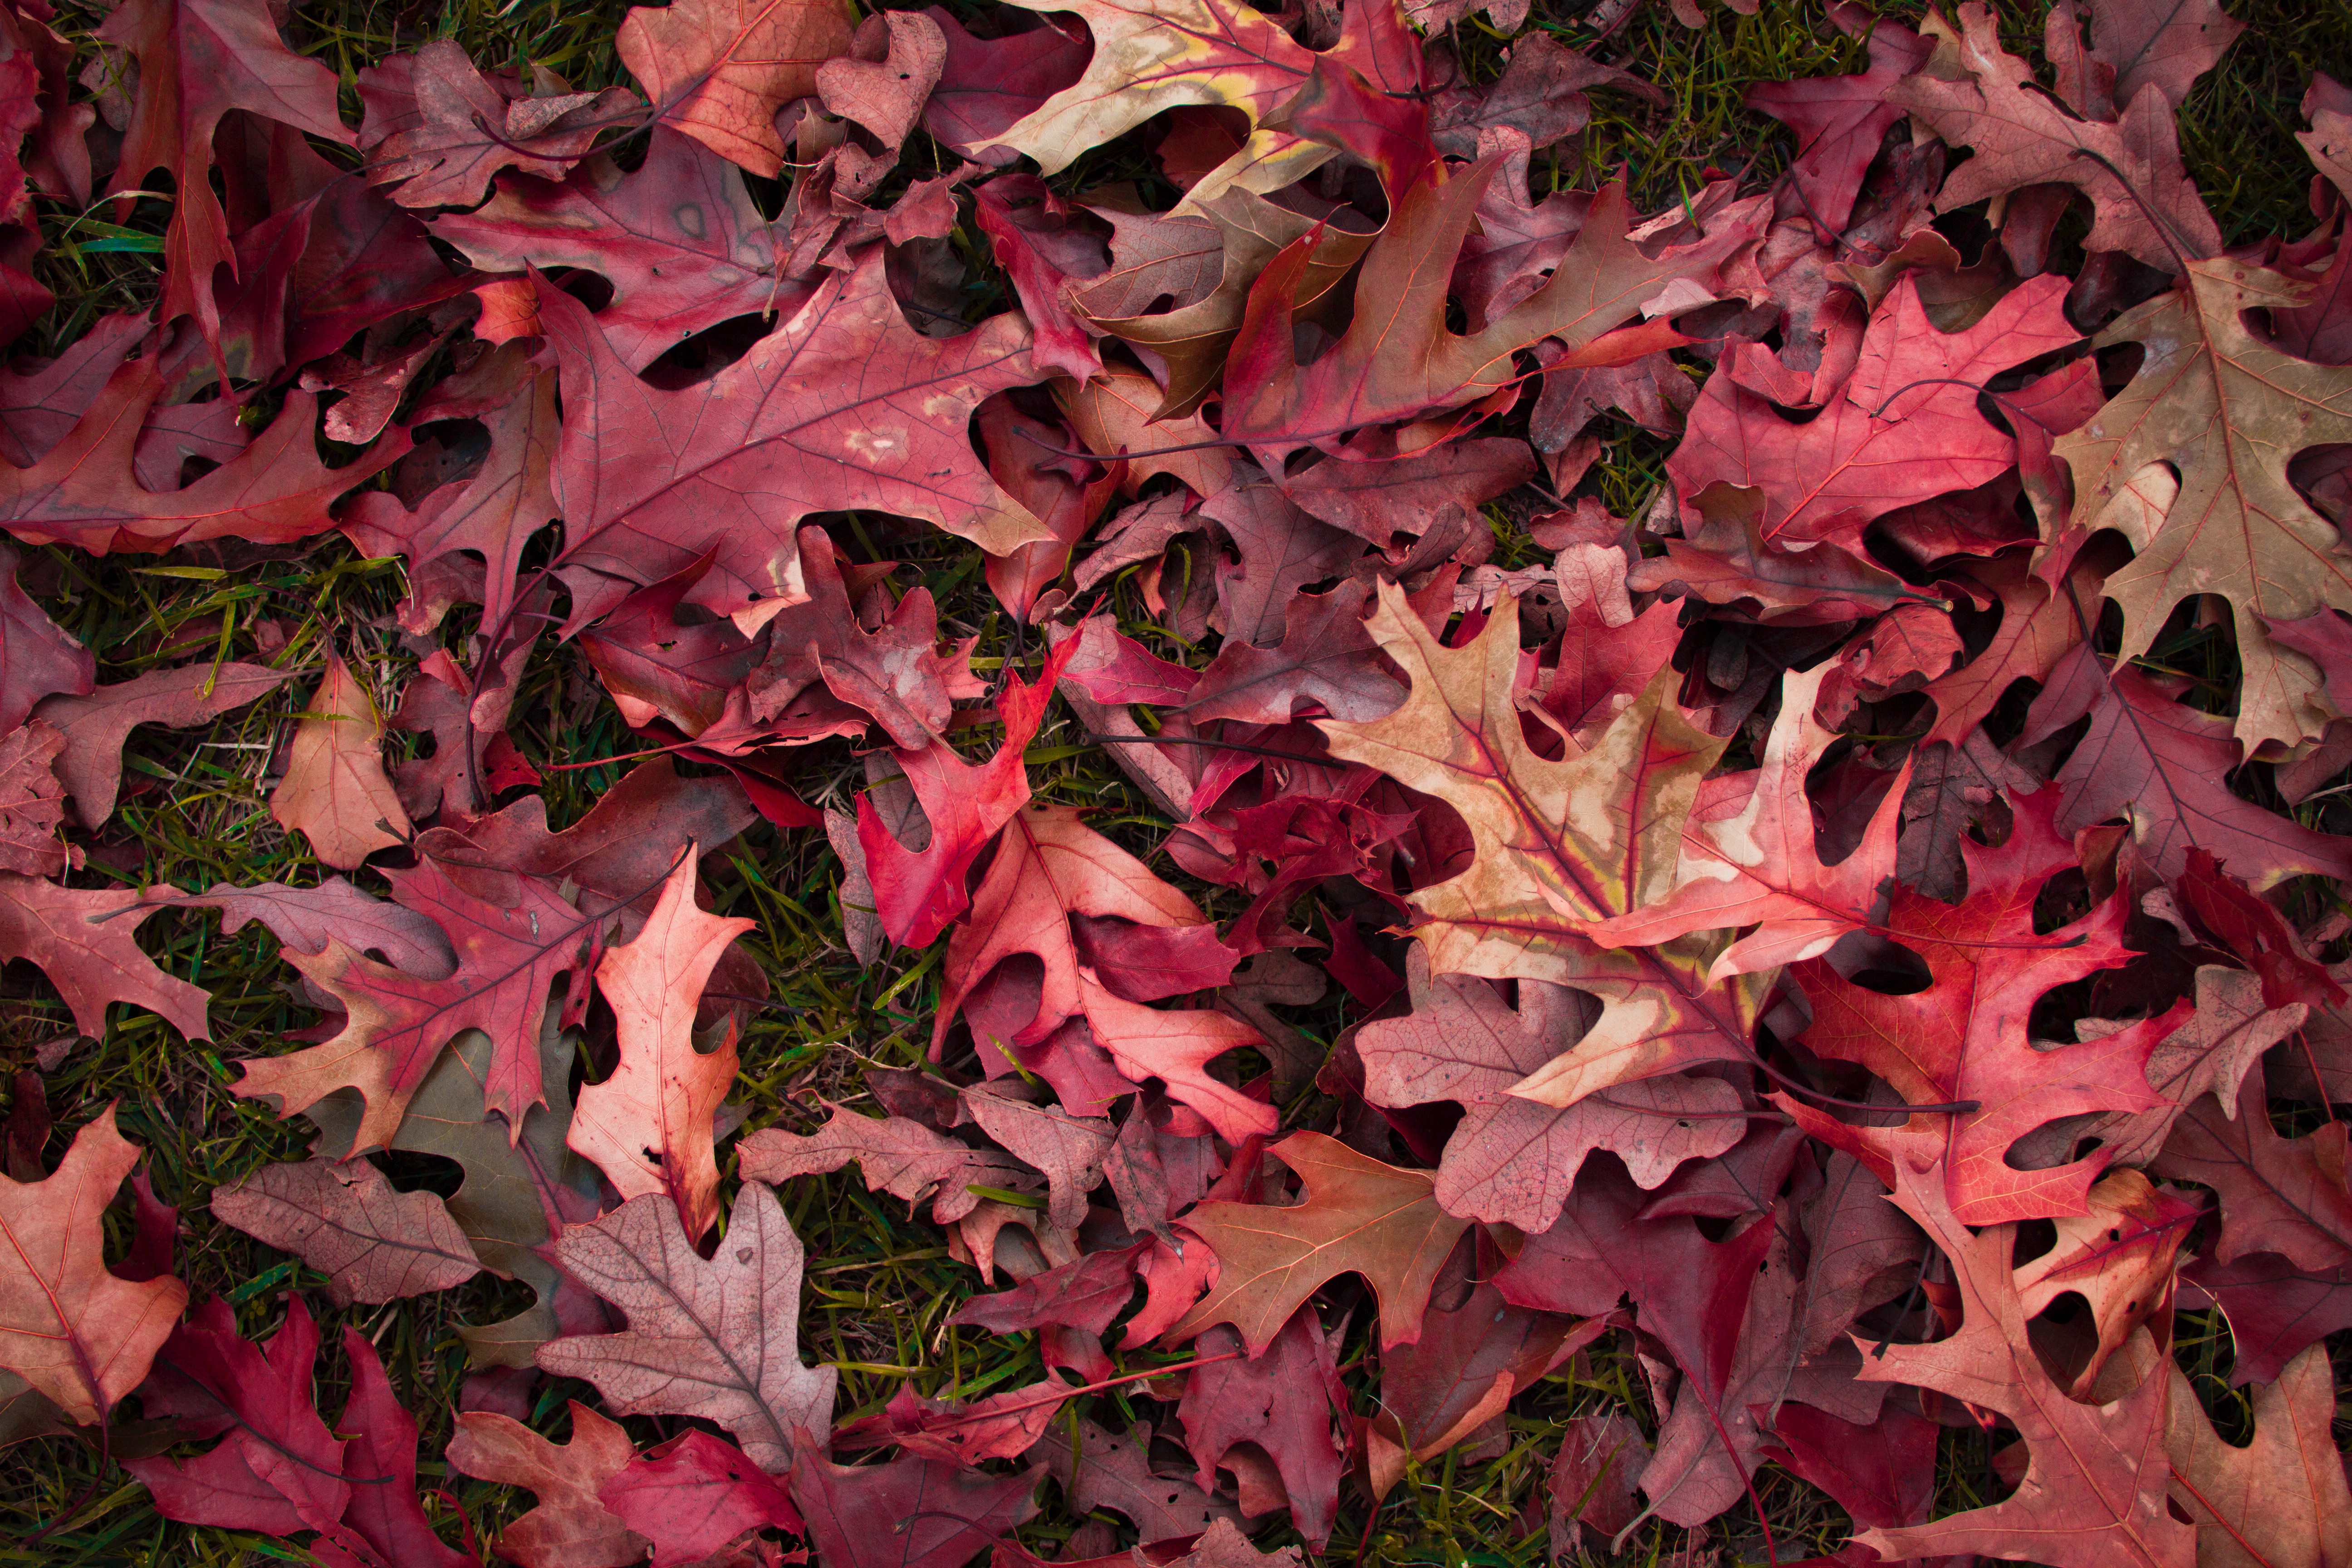
tree, plant, leaf, flower, petal, red, autumn, season, maple tree, maple leaf, shrub, flowering plant, woody plant, land plant